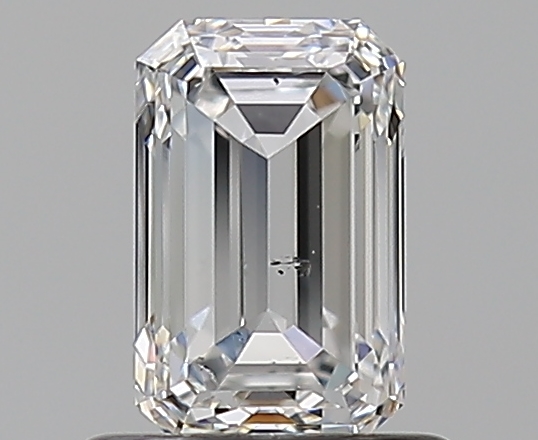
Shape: emerald
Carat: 0.79
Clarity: SI1
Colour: F
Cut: EX
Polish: EX
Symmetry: VG
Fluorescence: N
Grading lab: GIA
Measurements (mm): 6.45 x 4.09 x 2.8